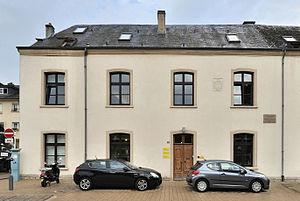
Luxembourg-ville, quartier de Bonnevoire
Jonas Ferdinand Gabriel Lippmann, né le 16 août 1845 à Bonnevoie et mort le 12 juillet 1921 à bord du paquebot France, est un physicien franco-luxembourgeois. Il est lauréat du prix Nobel de physique de 1908 « pour sa méthode de reproduction des couleurs en photographie, basée sur le phénomène d'interférence ». Sa découverte permet la reconstitution intégrale de l’ensemble des longueurs d’onde réfléchies par un objet.